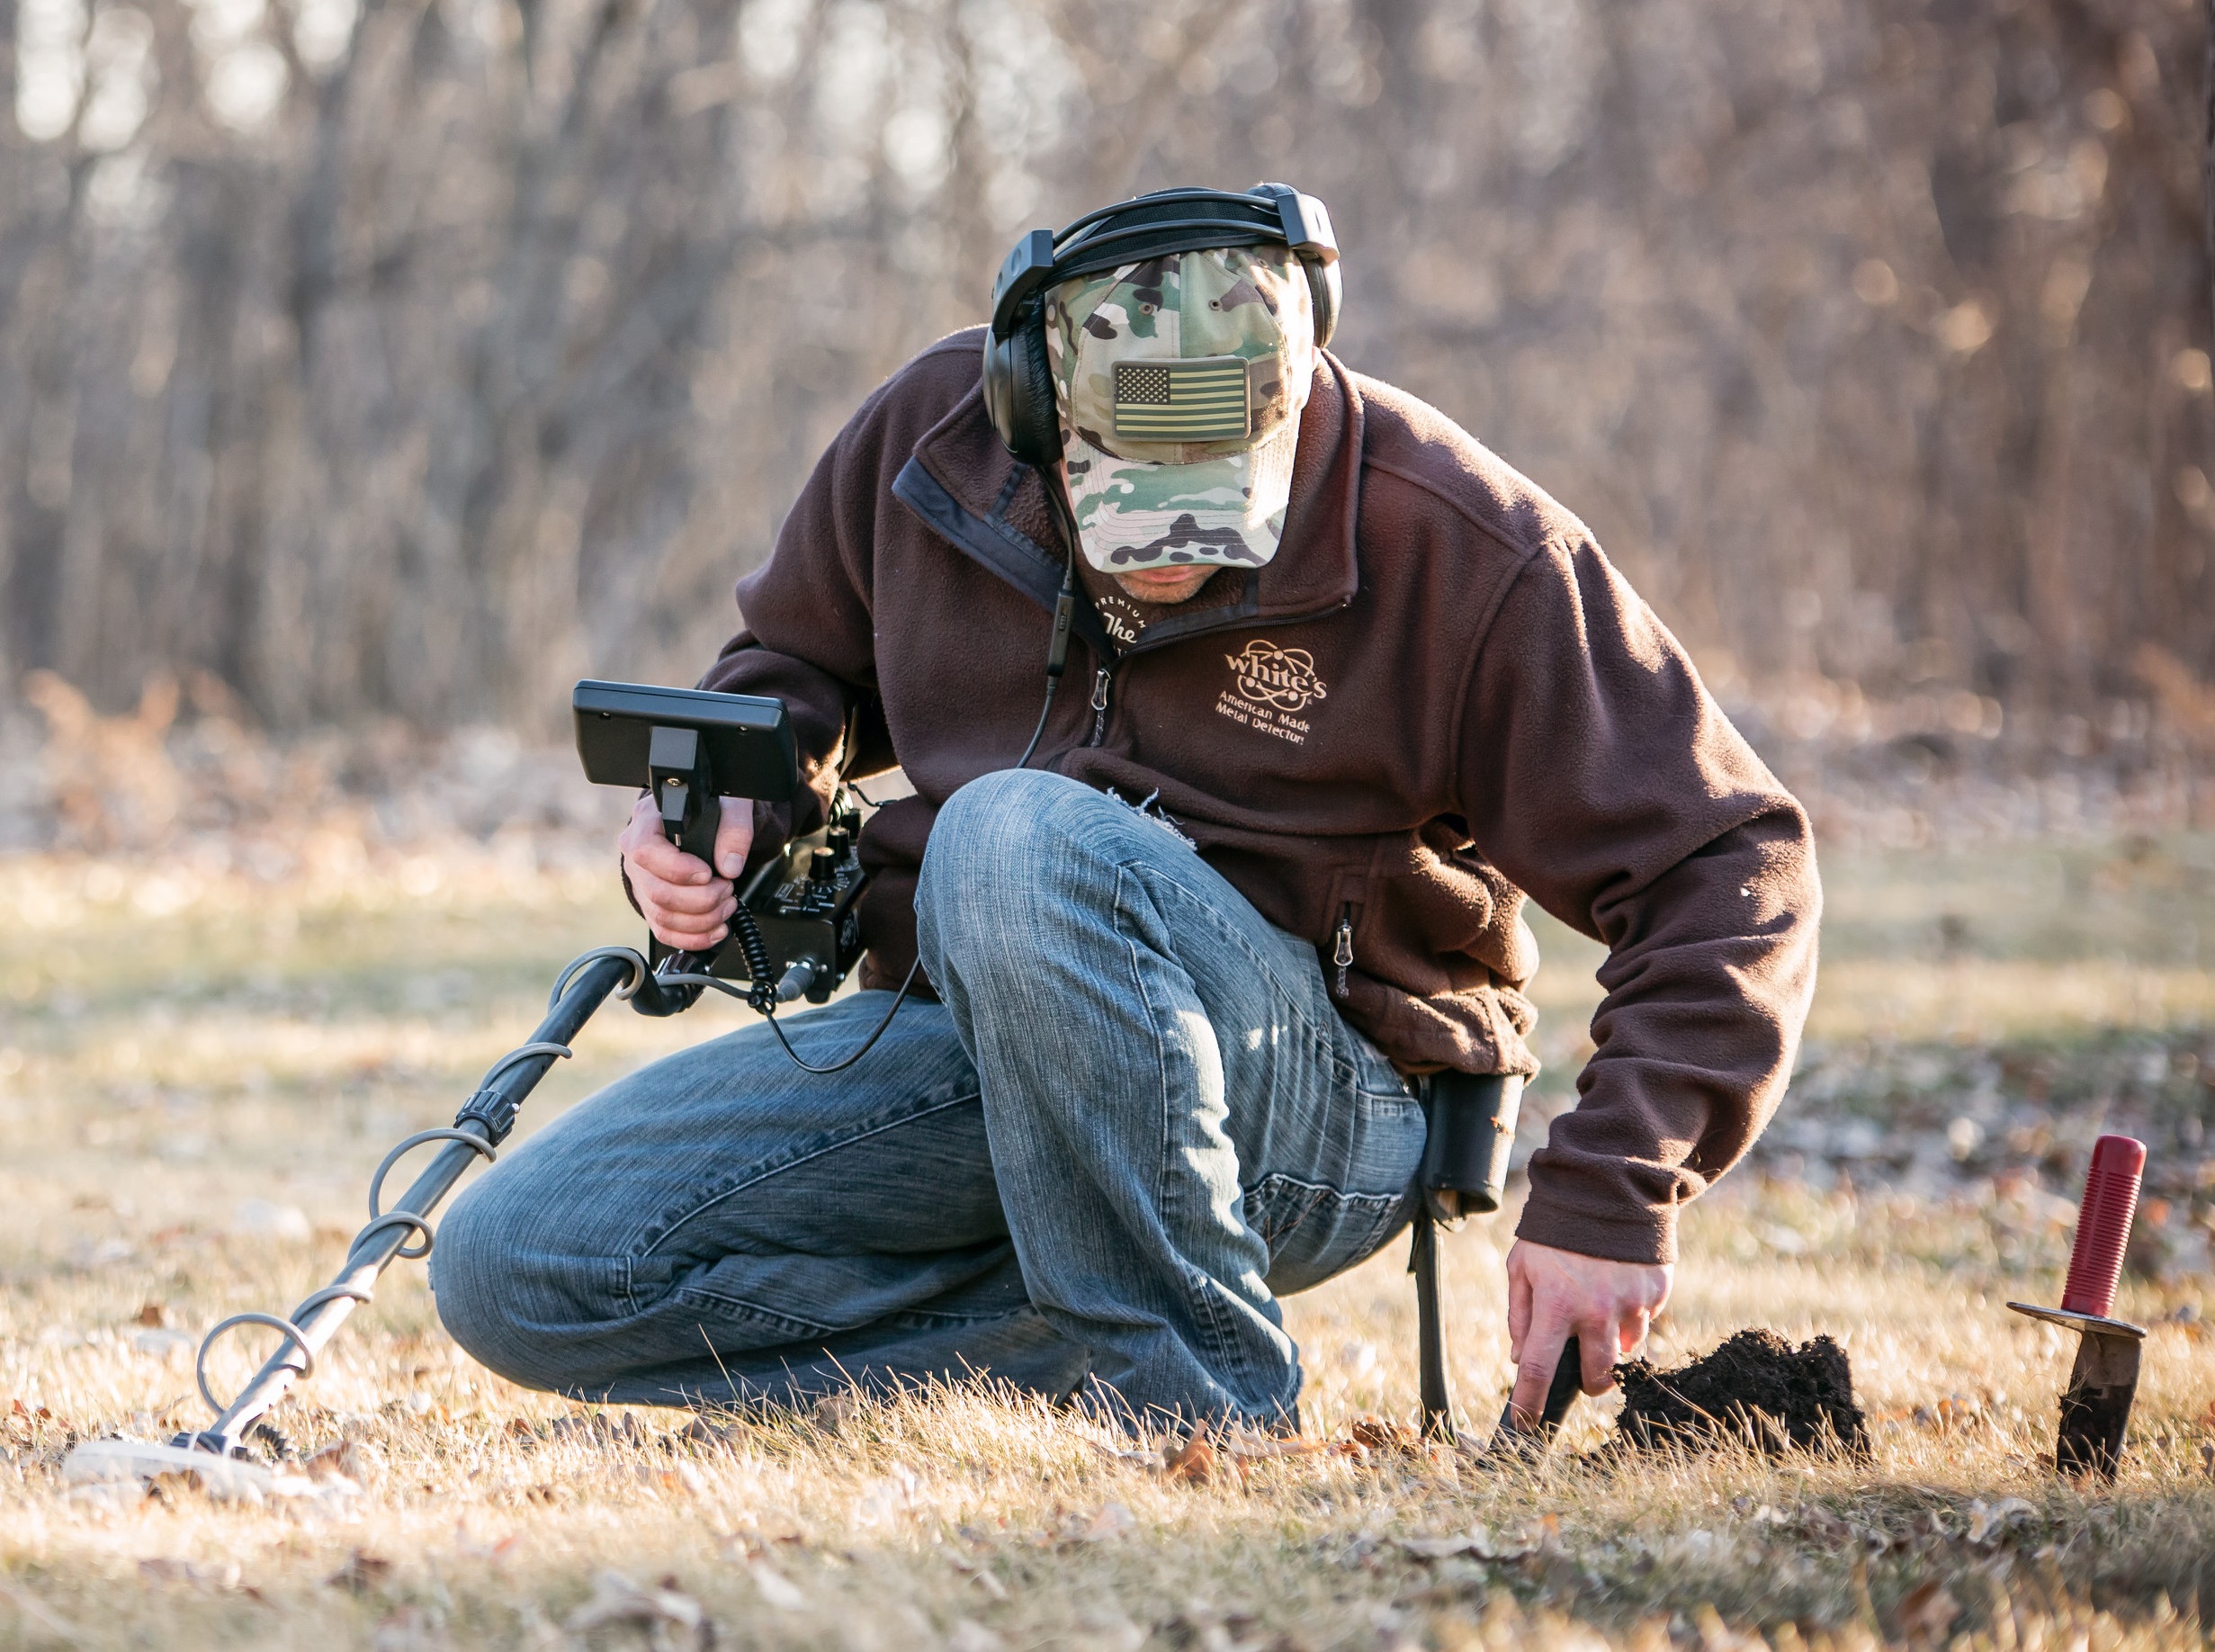
metal, detector, treasure, man, searching